Onmyō Taisenki

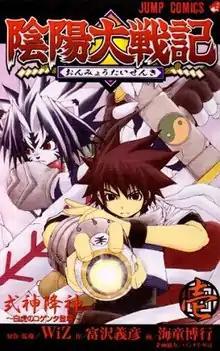
First volume cover

is a Japanese mixed-media project developed by and Bandai. A manga series, scripted by Yoshihiko Tomizawa and illustrated by Hiroyuki Kaidō, was serialized in Shueisha's "V Jump" magazine from November 2003 to December 2005, with its chapters collected in three "tankōbon" volumes. A 52-episode anime television series produced by Sunrise, NAS, and TV Tokyo, was broadcast from September 2004 to September 2005. Three video games were also released: one for Game Boy Advance in 2004 and two for the PlayStation 2 in 2005.